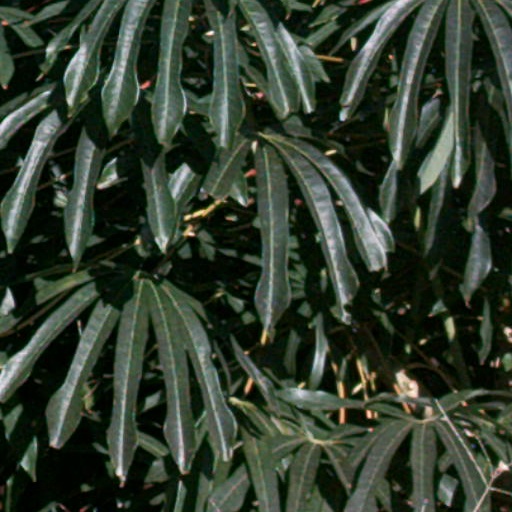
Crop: cassava